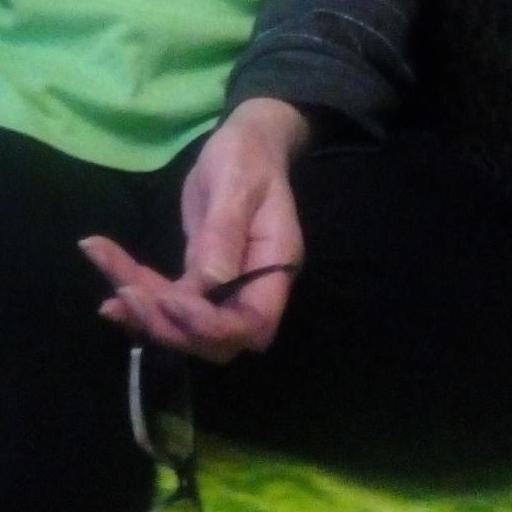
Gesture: no_gesture